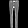
Label: Trouser